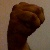
The image shows a hand gesture representing the letter 'M' in Indian Sign Language.